George S. Patton

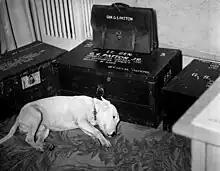
Patton's dog, Willie

Patton's training was effective, and on 17 March, the U.S. 1st Infantry Division took Gafsa participating in the indecisive Battle of El Guettar, and pushing a German and Italian armored force back twice. In the meantime, on 5 April, he removed Major General Orlando Ward, commanding the 1st Armored Division, after its lackluster performance at Maknassy against numerically inferior German forces. Advancing on Gabès, Patton's corps pressured the Mareth Line. During this time, he reported to British General Sir Harold Alexander, commander of the 18th Army Group, and came into conflict with Air Vice Marshal Sir Arthur Coningham about the lack of close air support being provided for his troops. By the time his force reached Gabès, the Germans had abandoned it. He then relinquished command of II Corps to Bradley, and returned to the I Armored Corps in Casablanca to help plan Operation Husky, the Allied invasion of Sicily. Fearing U.S. troops would be sidelined, he convinced British commanders to allow them to continue fighting through to the end of the Tunisia Campaign before leaving on this new assignment.